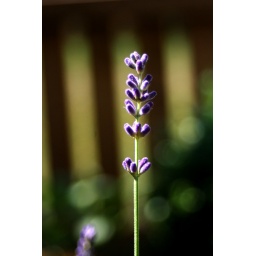
One Lavendar flower with the light flowing in through the fence behind it.